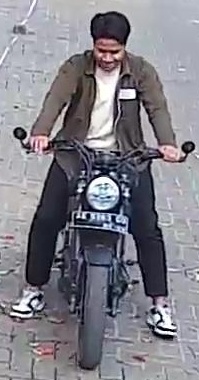
person-with-helmet: 0
person-without-helmet: 1